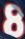
Number: 8